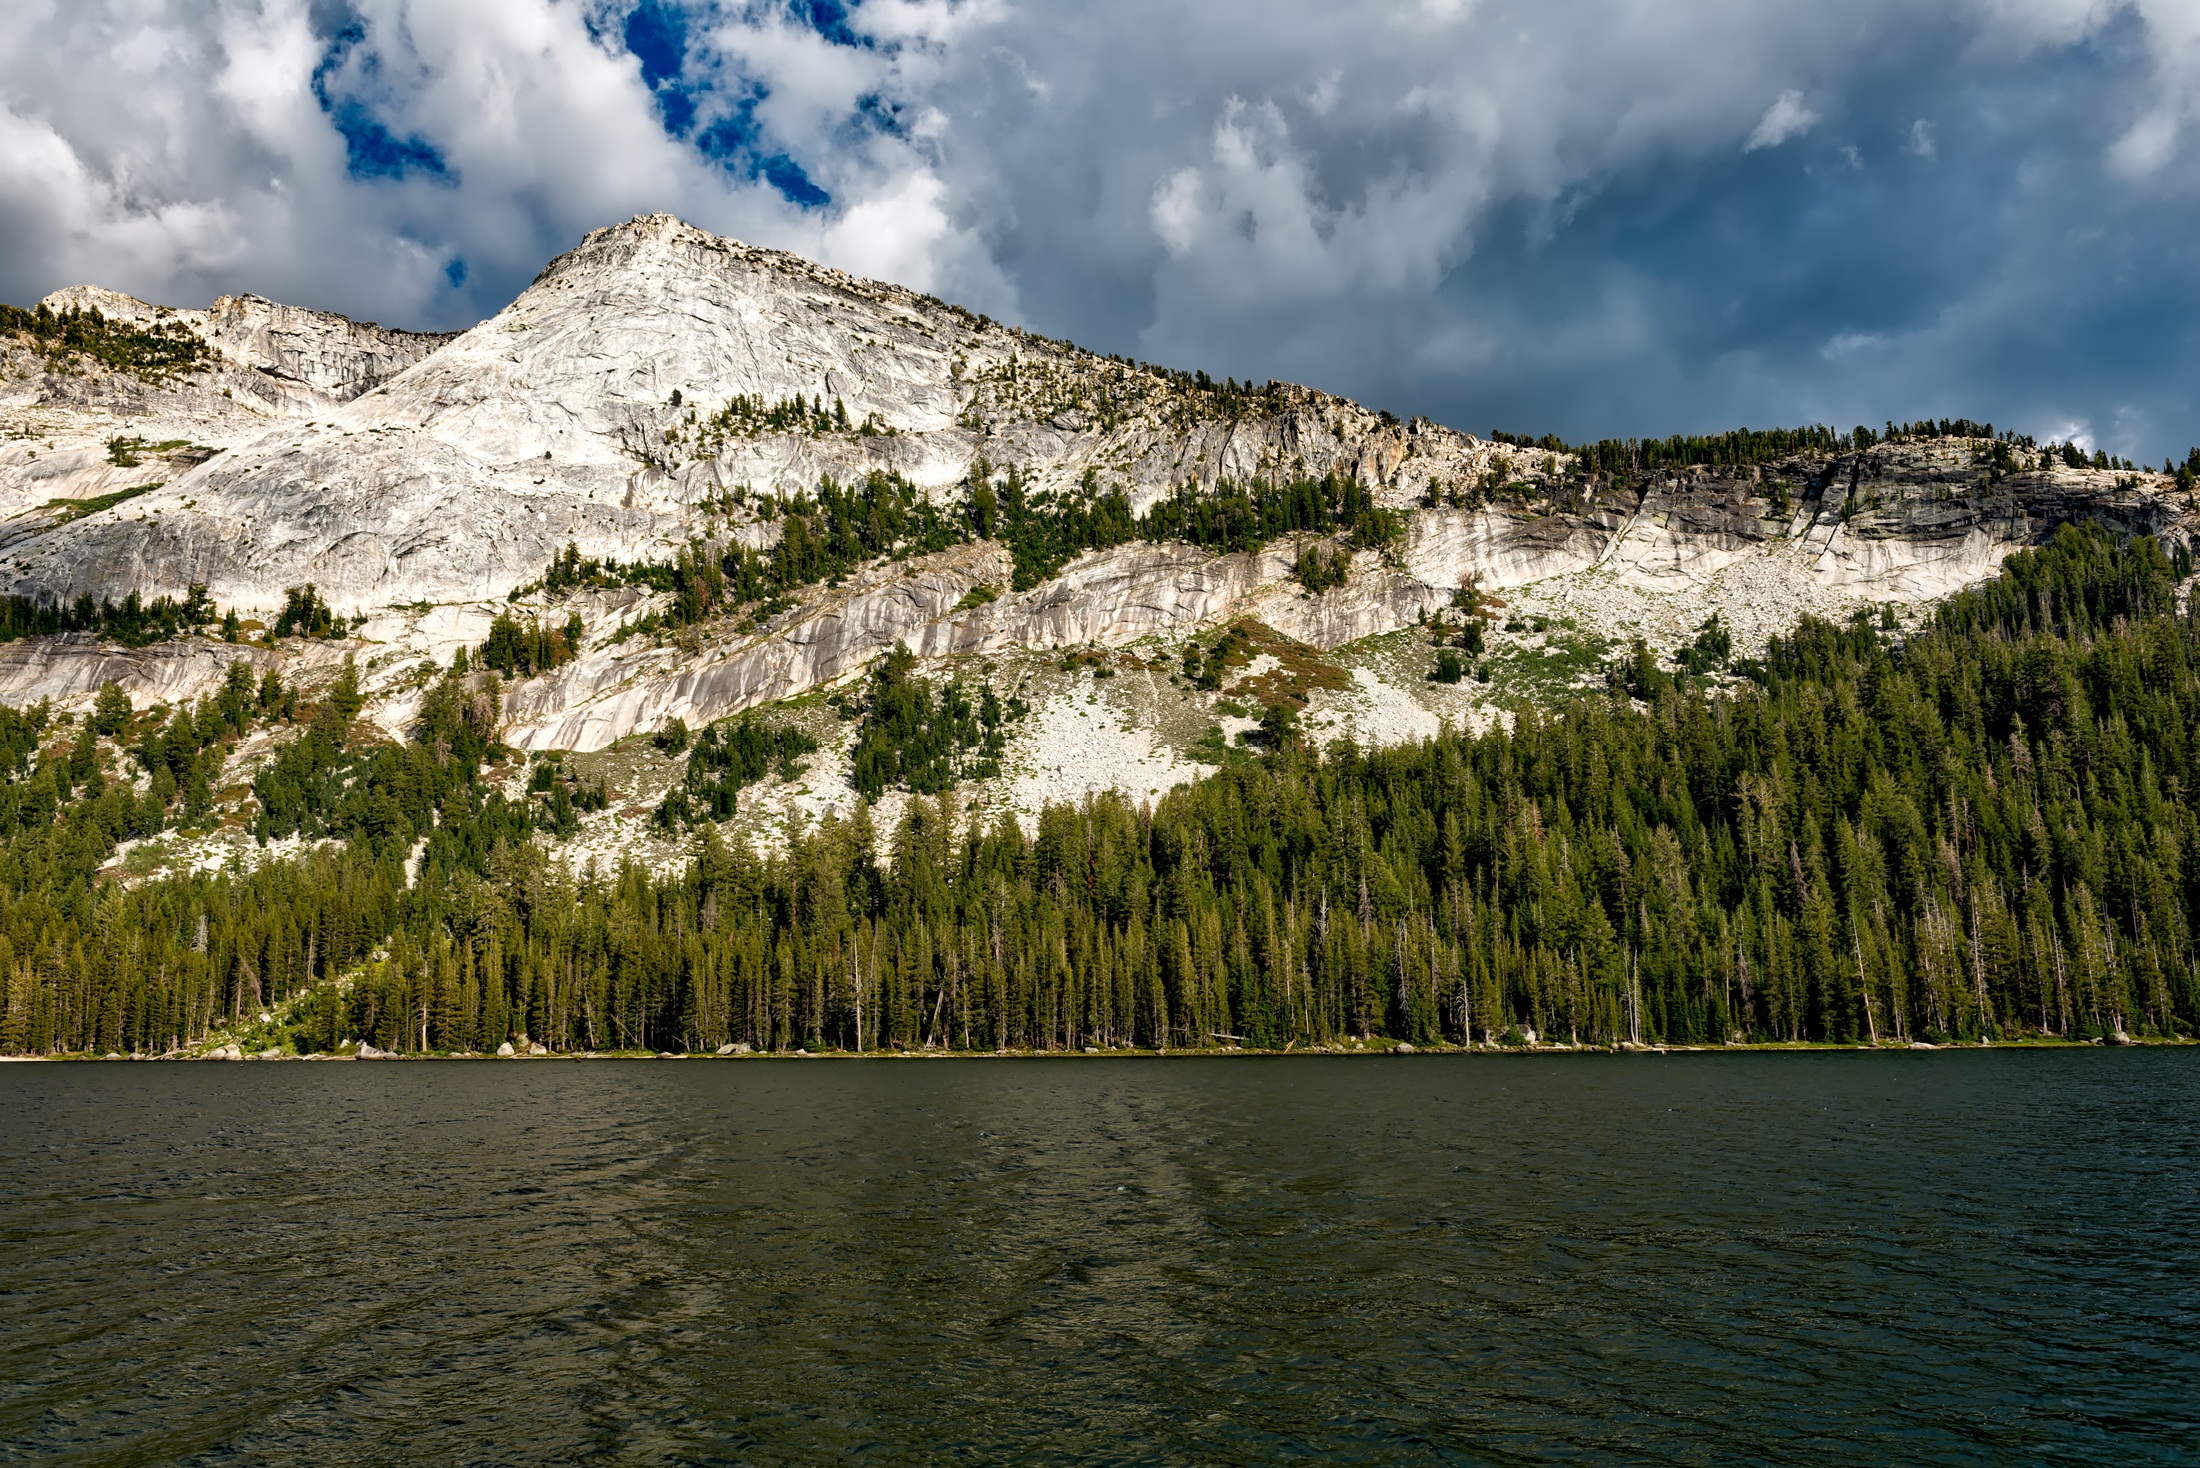
landscape, sea, tree, water, nature, forest, wilderness, mountain, cloud, sky, countryside, hill, lake, valley, mountain range, country, vacation, yosemite, idyllic, reflection, scenic, holiday, tourism, national park, california, ridge, trees, woods, hdr, clouds, alps, picturesque, reflections, plateau, beautiful, fell, loch, destinations, landform, geographical feature, mountainous landforms